Sharon Joseph

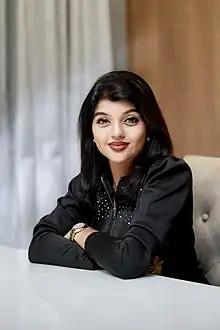

Sharon Joseph, is an Indian Author of the thriller genre, playback singer and lyricist from Kerala who sings in six languages: Malayalam, Tamil, Telugu, Hindi, Marathi and English. She pens lyrics in the English and Hindi Language. She started her career as a playback singer in the Malayalam movie "Hangover" in 2014.